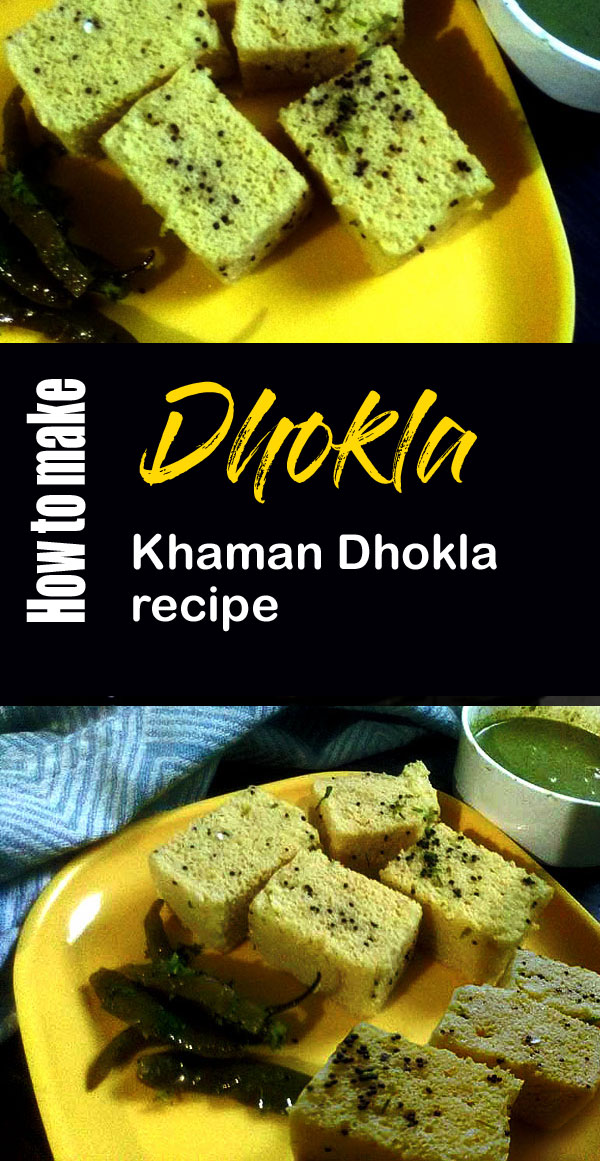
Dish: dhokla